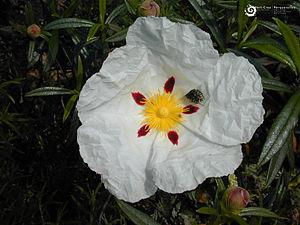
Ciste ladanifère P. Aubel PNPC
Le parc national de Port-Cros est un parc national français situé en mer Méditerranée, dans l'archipel côtier des îles d'Hyères. Il comprend une grande partie de l'île de Porquerolles, les îles de Port-Cros et de Bagaud, l'îlot de la Gabinière et le rocher du Rascas ainsi que les eaux environnantes soit 1 700 ha terrestres et 2 900 ha marins. L'île de Bagaud et l'îlot de la Gabinière sont des réserves intégrales, interdites d'accès.